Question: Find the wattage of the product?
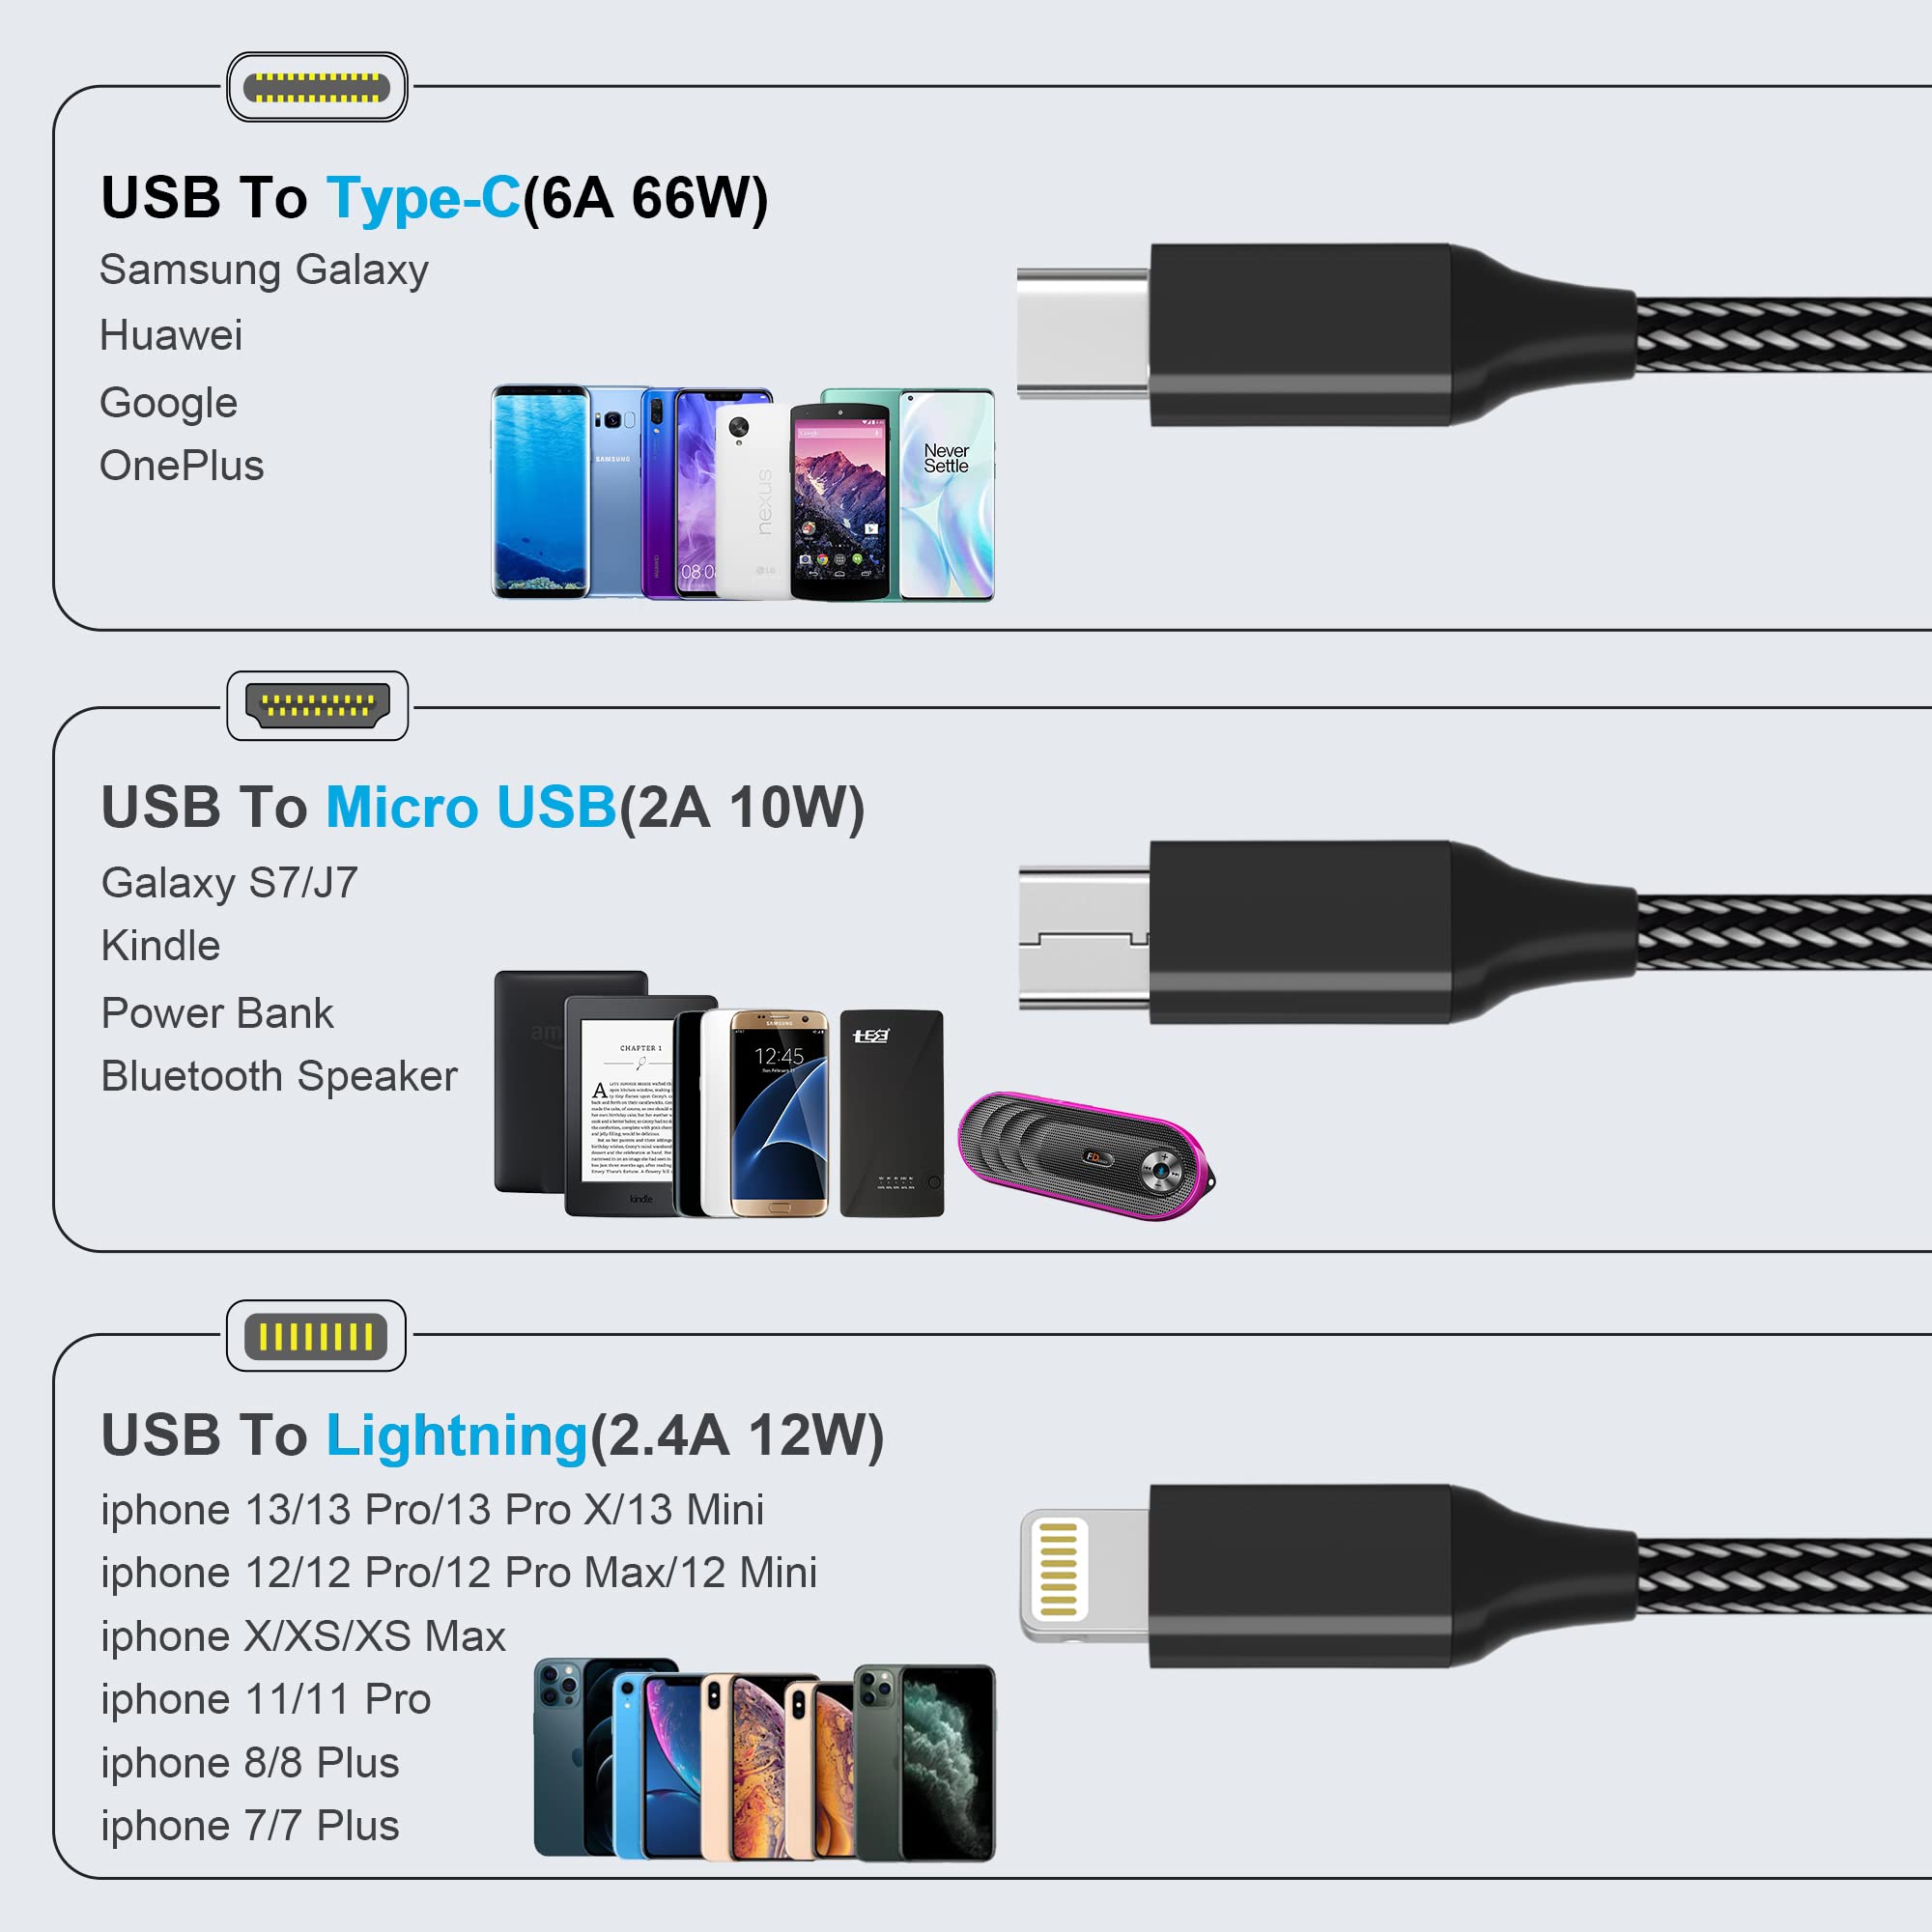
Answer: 66.0 watt